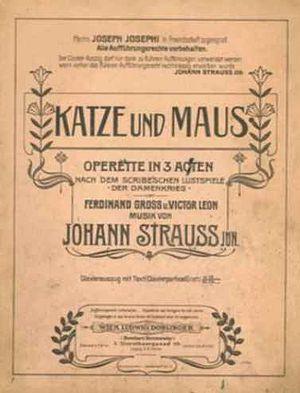
Johann Strauss III est un compositeur autrichien dont le père est Eduard Strauss, les oncles Johann Strauss II et Josef Strauss et le grand-père Johann Strauss I. Il a été officieusement chargé de la tâche de faire respecter la tradition de sa famille après la dissolution de l'Orchestre Strauss par son père en 1901.